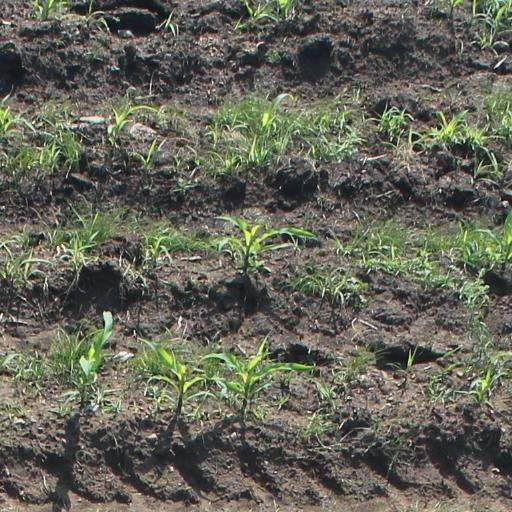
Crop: maize; corn